Samaritan Pentateuch

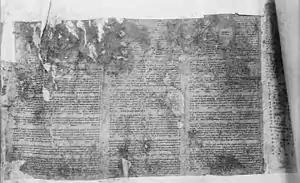
Detail of Samaritan Pentateuch

The Samaritan Pentateuch, also called the Samaritan Torah (Samaritan Hebrew:), is the sacred scripture of the Samaritans. Written in the Samaritan script, it dates back to one of the ancient versions of the Torah that existed during the Second Temple period. It constitutes the entire biblical canon in Samaritanism.